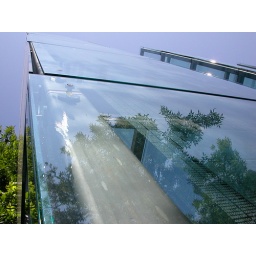
This is one of the glass towers where the numbers are engraved upon the Holocaust memorial...you can see how tiny they are